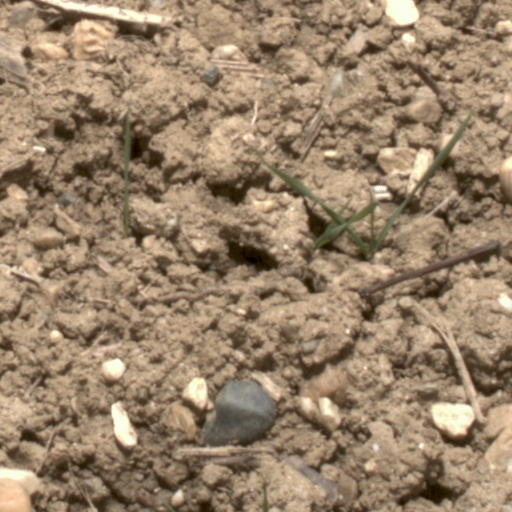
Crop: wheat